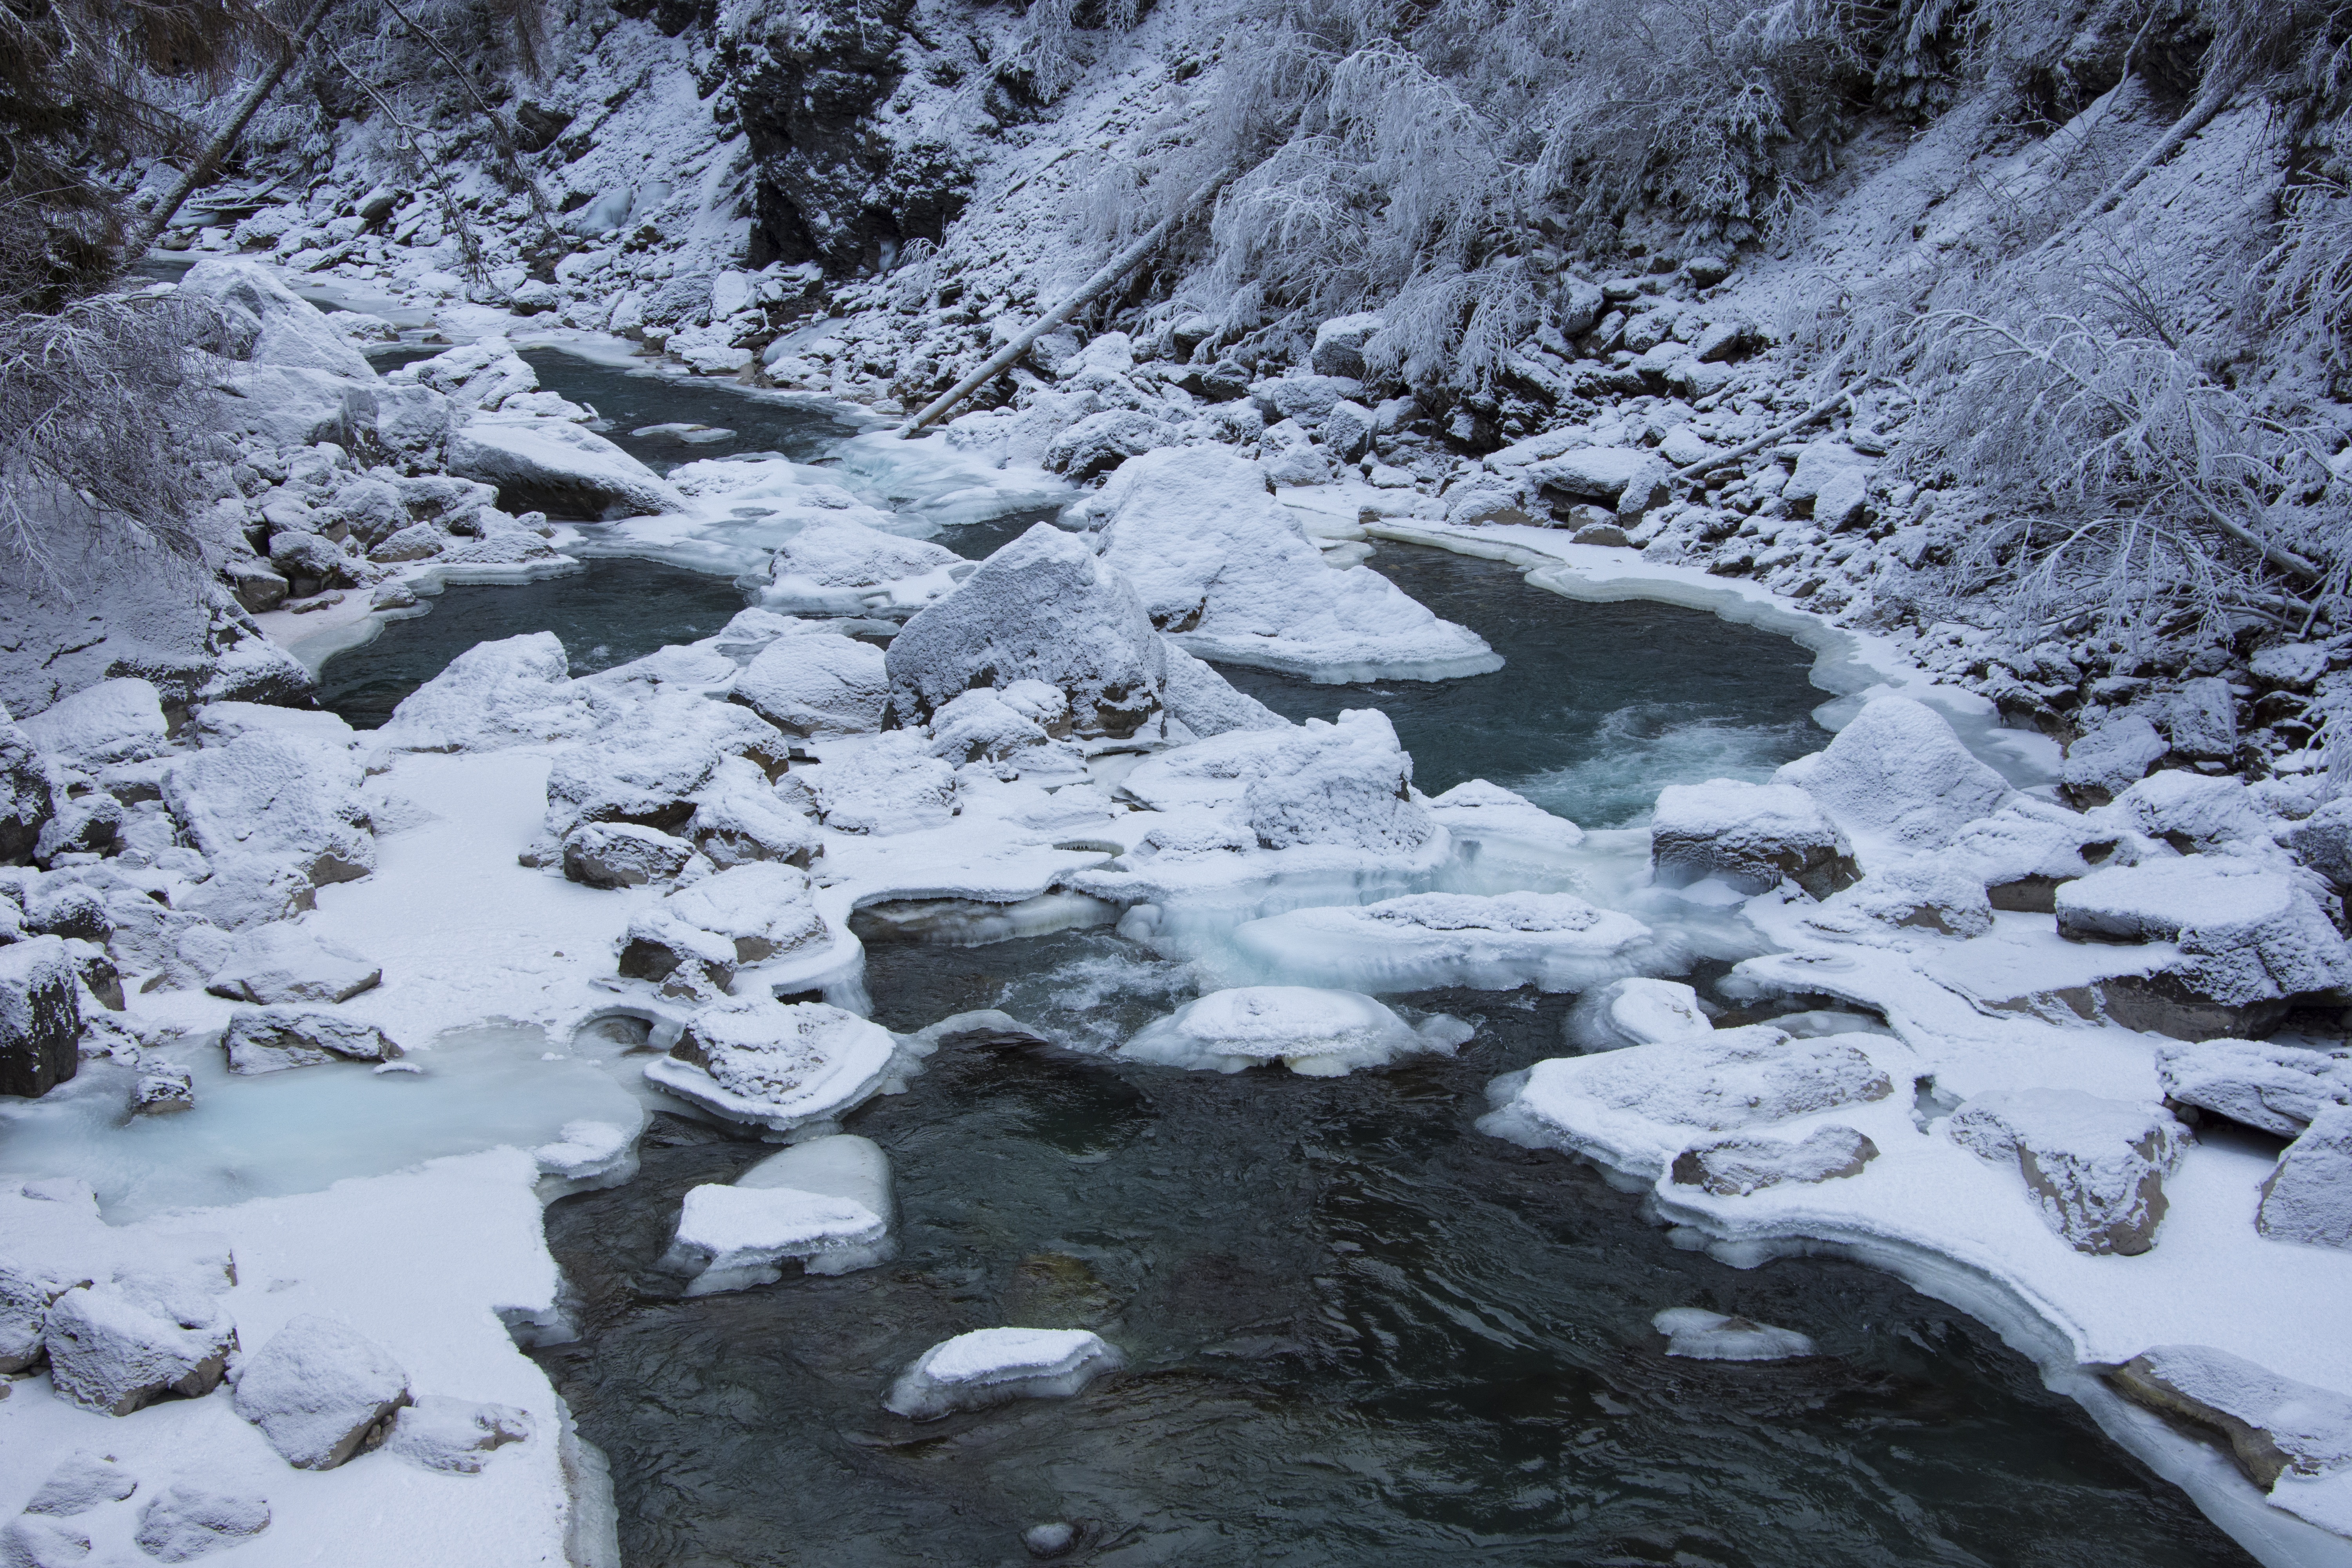
water, nature, wilderness, mountain, snow, cold, winter, frost, river, mountain range, stream, ice, glacier, weather, rapid, frozen, season, ridge, geology, wintry, moraine, freezing, landform, ice flow, geographical feature, glacial landform, geological phenomenon